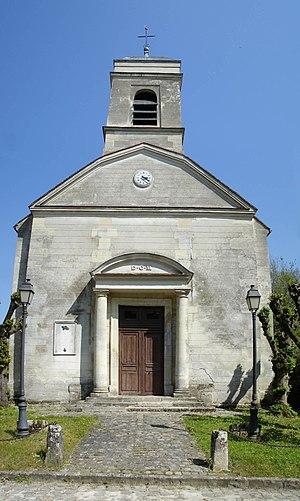
Façade de l'église de Châtenay-en-France (Val-d'Oise), France
Châtenay-en-France est une commune française située dans le département du Val-d'Oise, en région Île-de-France.
Cette liste recense les monuments historiques du département du Val-d'Oise, en France.